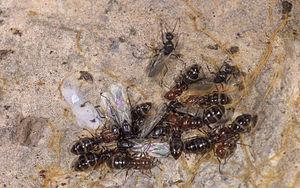
Camponotus lateralis. Bois des Aresquiers. Vic-la-Gardiole, Hérault, France.
Camponotus lateralis est une espèce de fourmi de la famille des Formicidae.